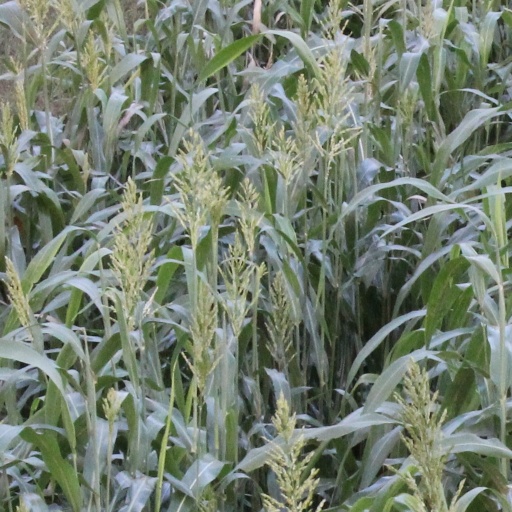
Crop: sorghum